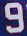
Number: 9